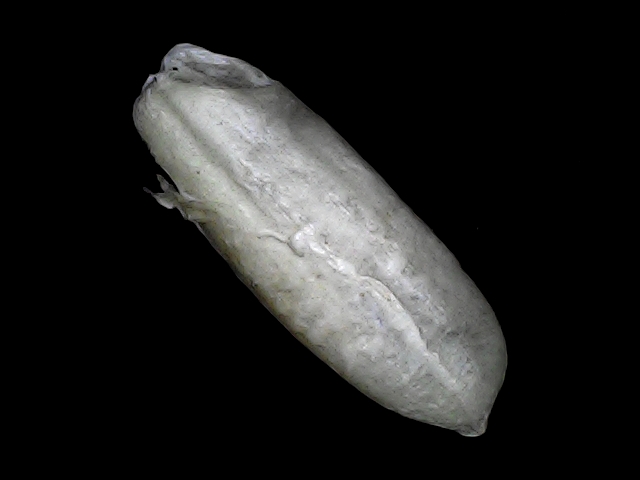
Rice variety: BRRI74